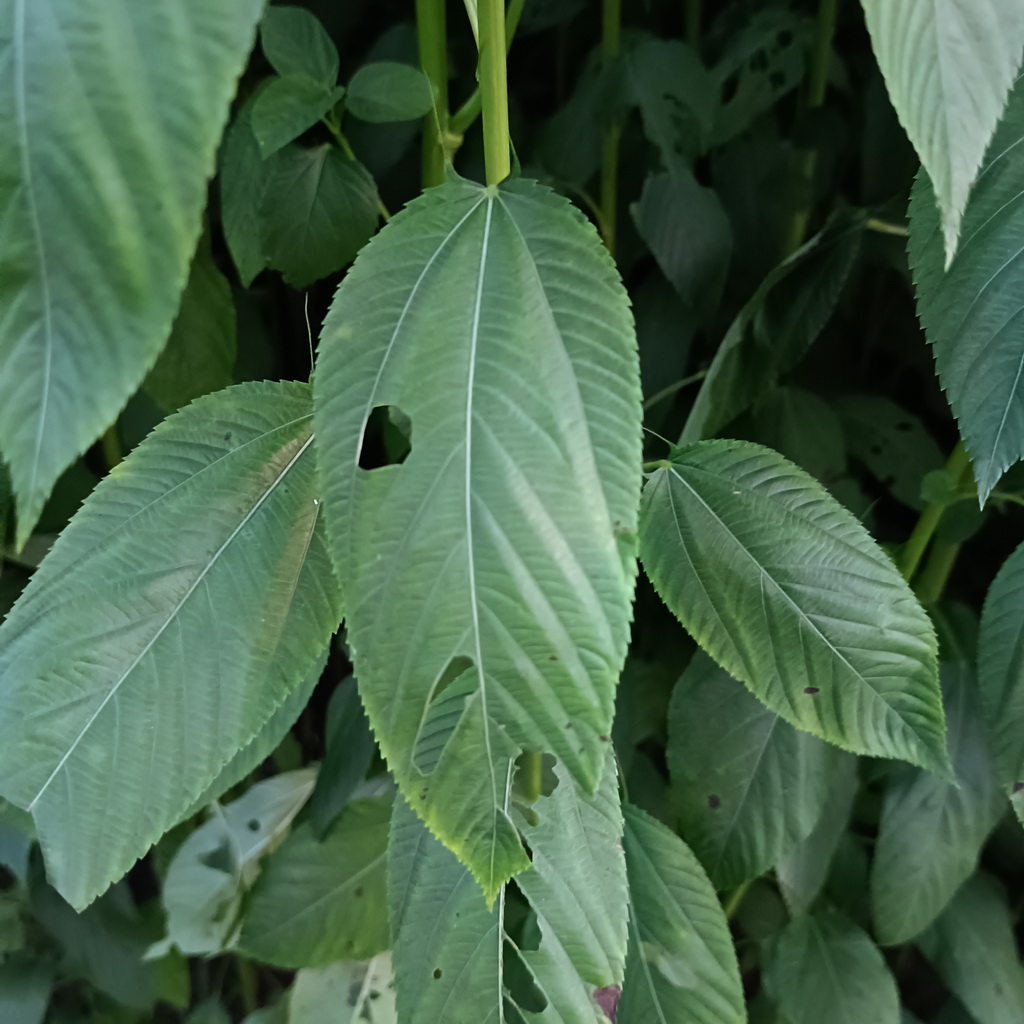
Label: Holed